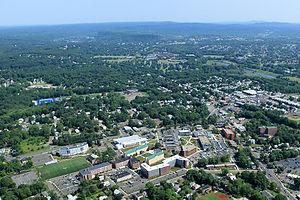
L'université de New Haven est une université américaine fondée en 1920, située à West Haven au Connecticut.
Le Connecticut /kɔ.nɛk.ti.kœt/ est un État du Nord-est des États-Unis, situé dans la région de la Nouvelle-Angleterre. Sa capitale est Hartford et sa plus grande ville Bridgeport. Avec environ 3 500 000 habitants et une superficie de 14 371 km², l'État est l'un des plus petits du pays mais l'un des plus densément peuplés. Il est entouré par Rhode Island à l'est, le Massachusetts au nord, l'État de New York à l'ouest et le détroit de Long Island au sud. Divisé en huit comtés, le Connecticut tire son nom d'un fleuve qui le traverse de part en part. Le sud et l'ouest de l'État, notamment les villes de Stamford, Bridgeport et New Haven, font partie de l'aire métropolitaine de New York.